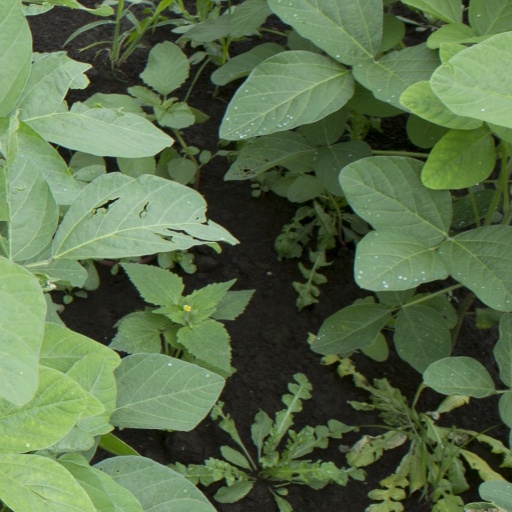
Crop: soybean